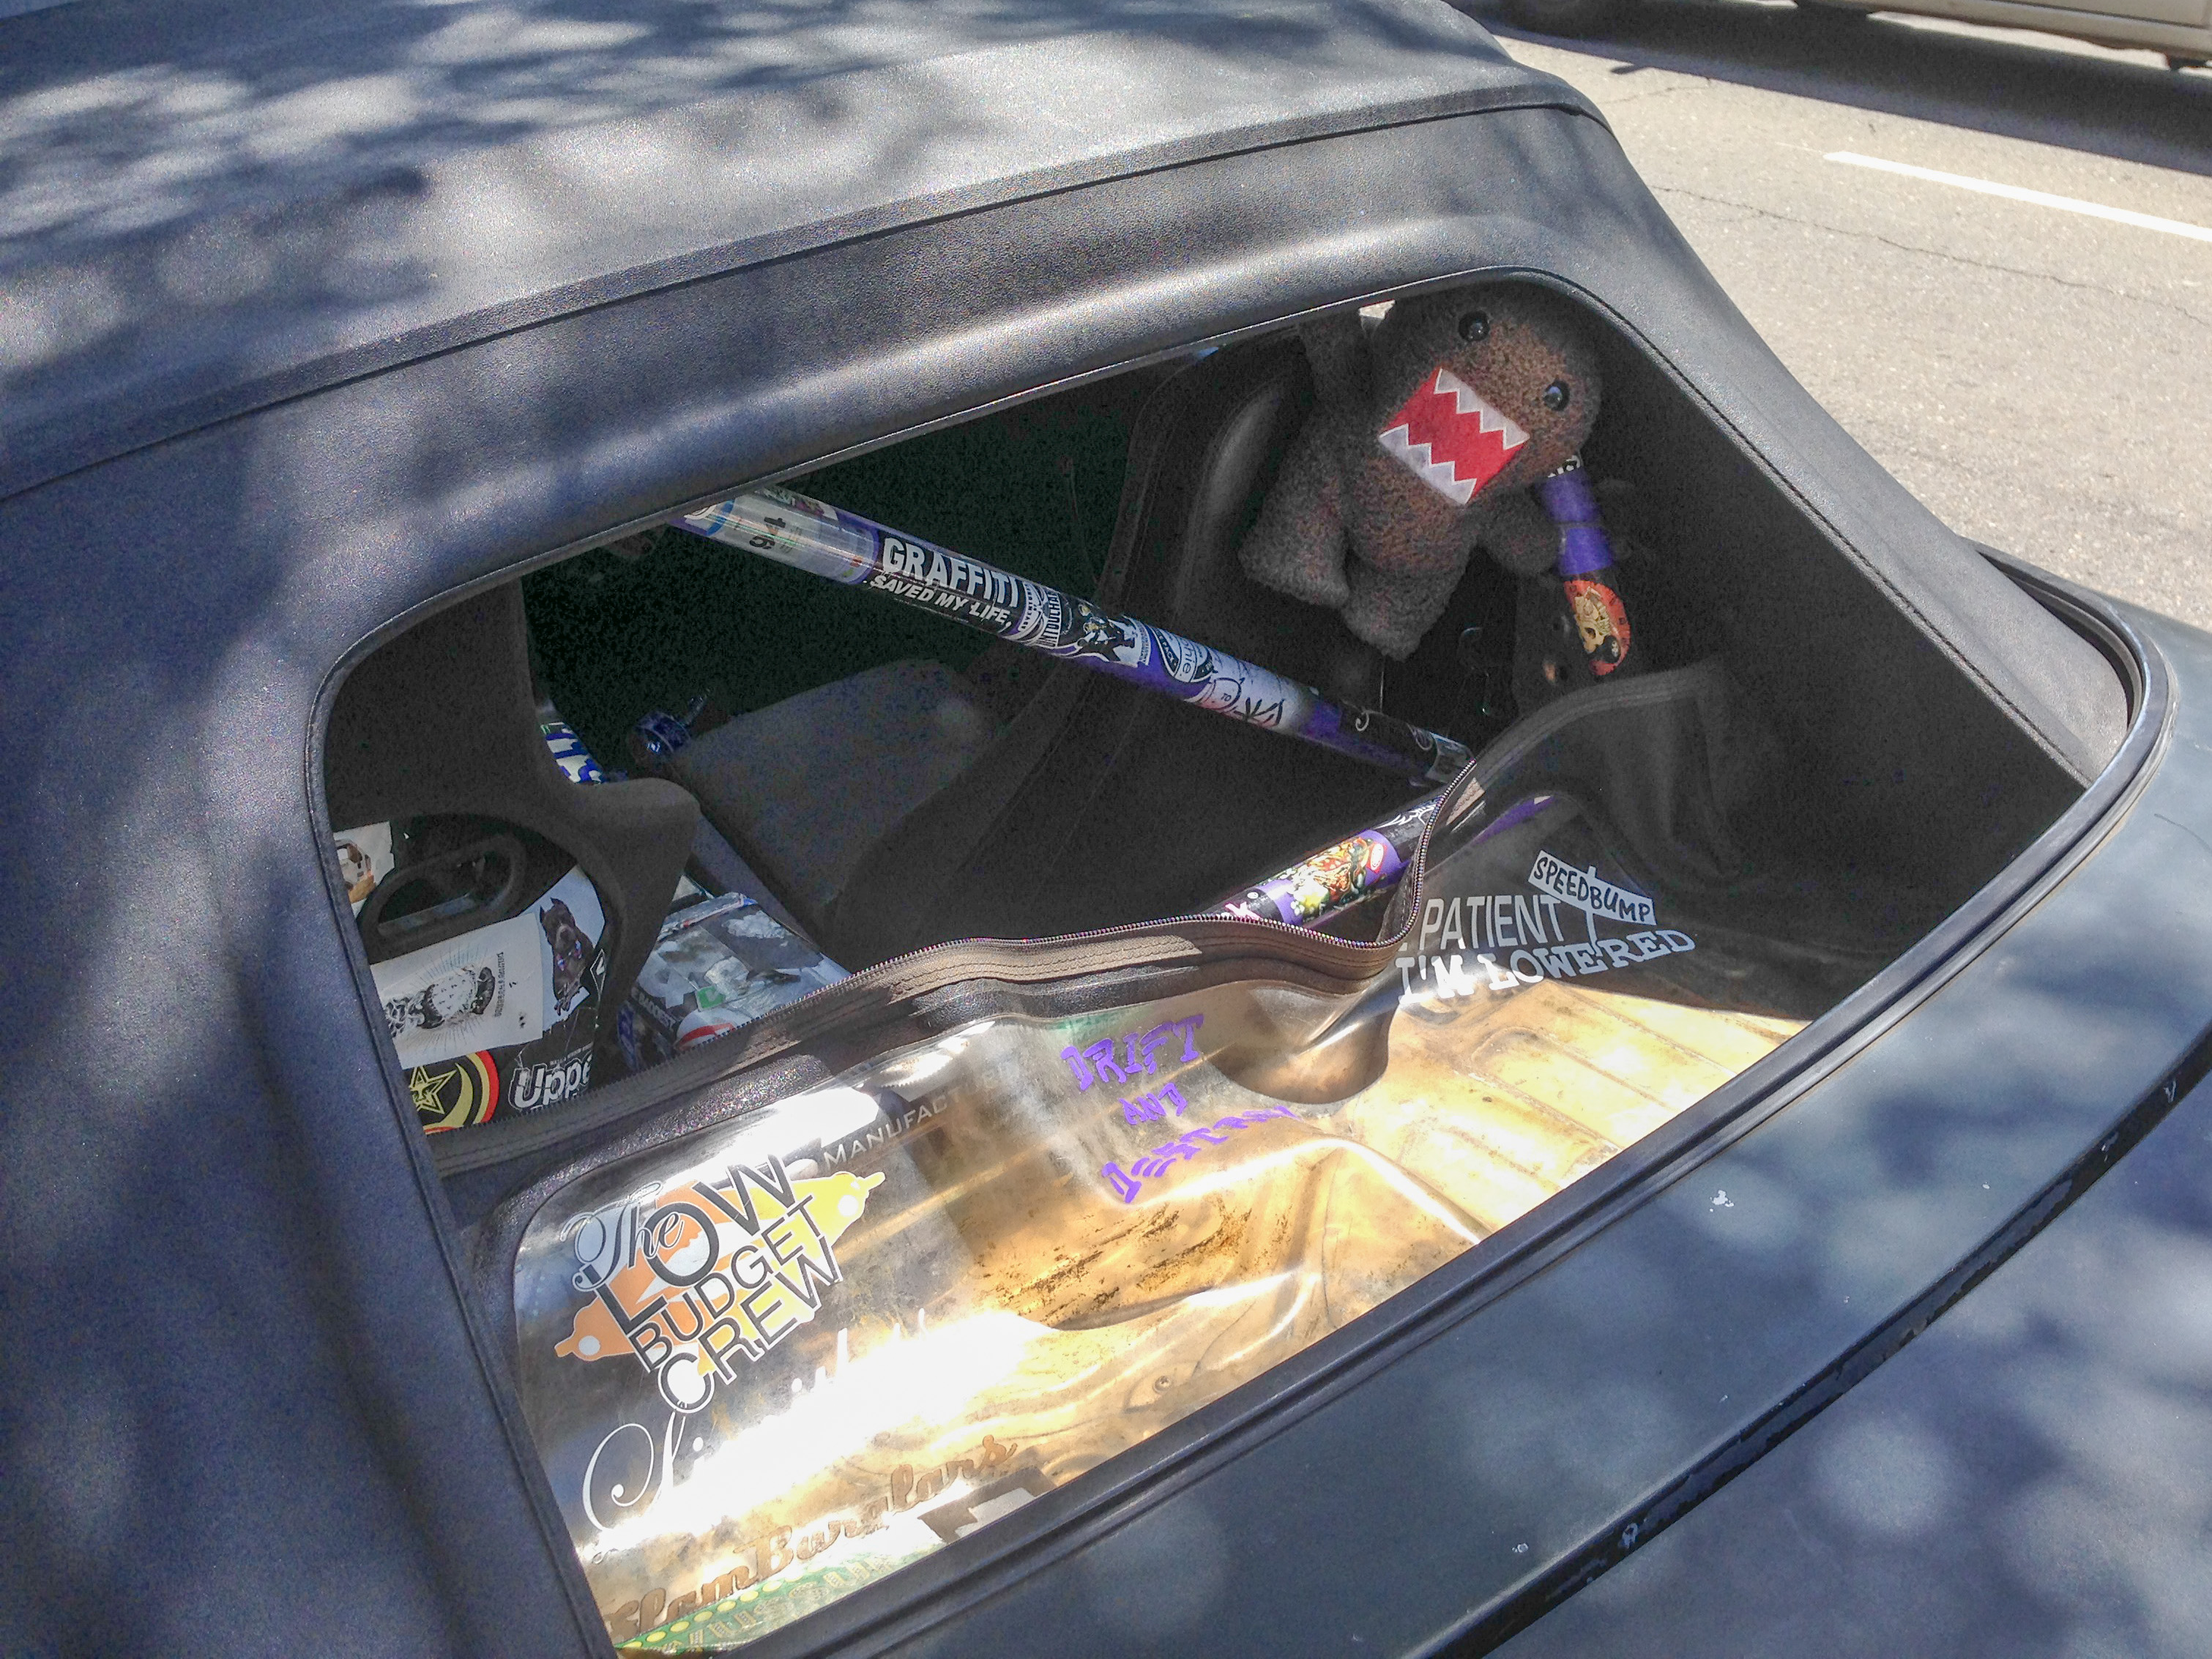
car, wheel, window, glass, driving, vehicle, windshield, sports car, bumper, supercar, automobile make, automotive exterior, automotive design, luxury vehicle